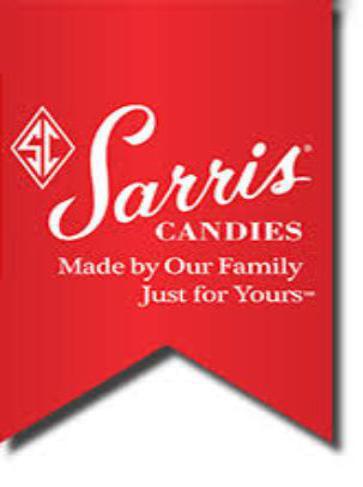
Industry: Food